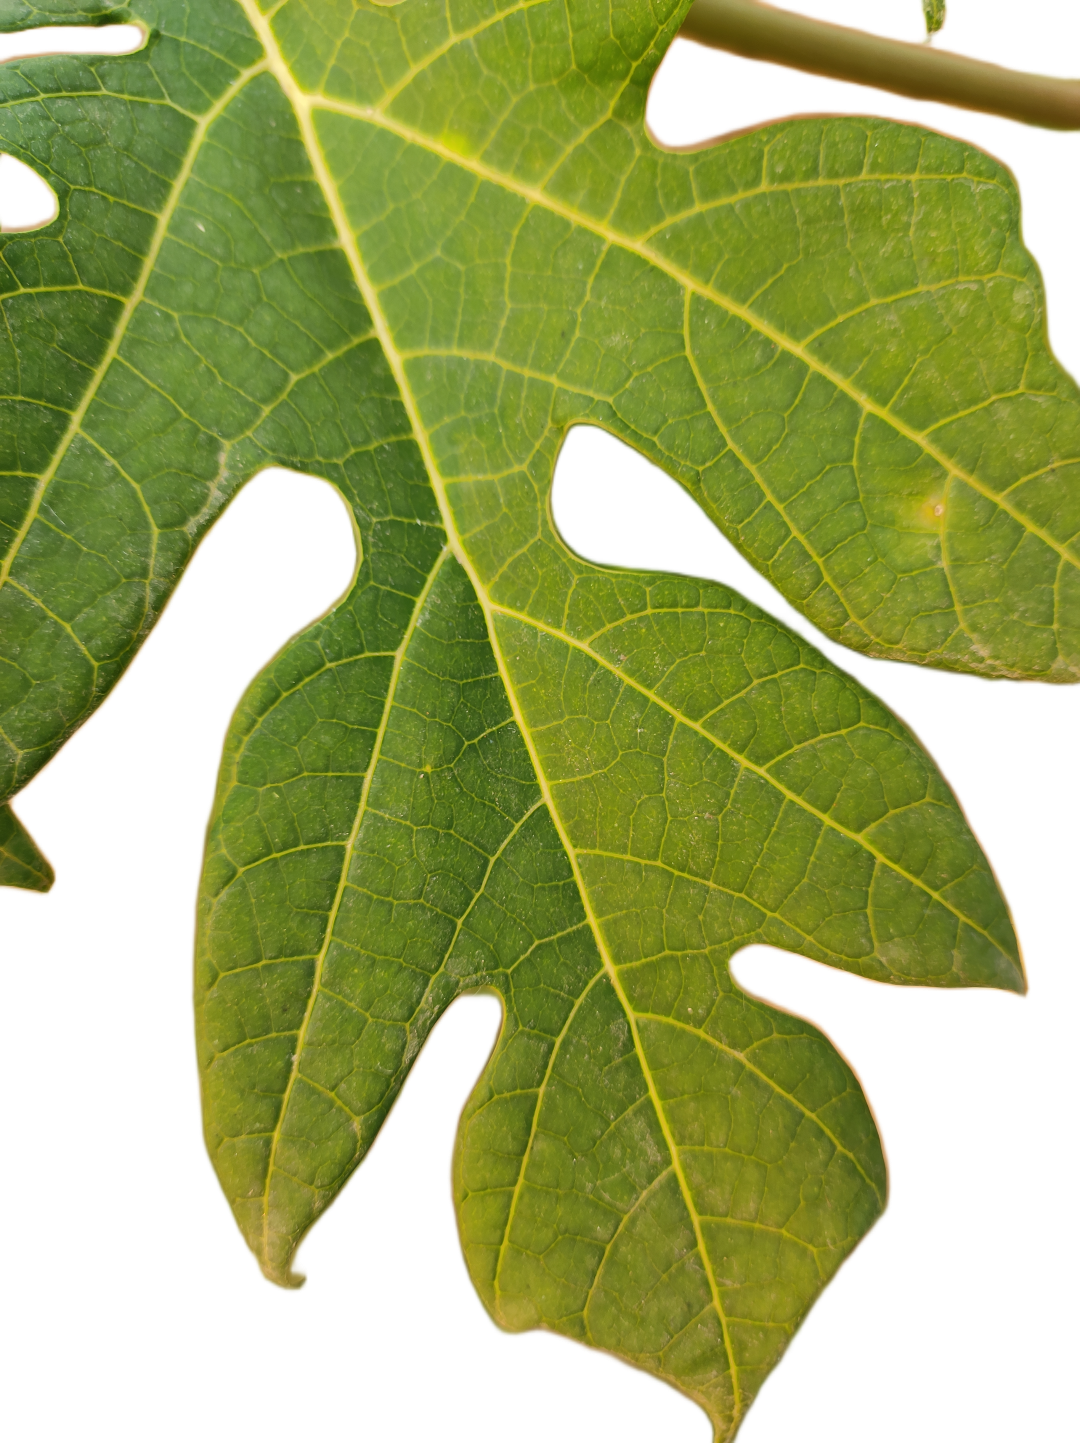
Crop: Papaya
Label: Pathogen_symptoms